Alitalia

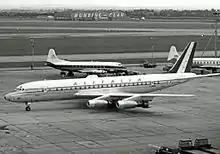
Alitalia Douglas DC-8 at Heathrow Airport in August 1960

By 1960, Alitalia was operating jet airliners on some European routes (the Sud Caravelle) and the Douglas DC-8 on several longer distance routes. The Vickers Viscount propeller-turbine four-engined airliner was flown by Alitalia on its European network throughout the 1960s.